John H. Land

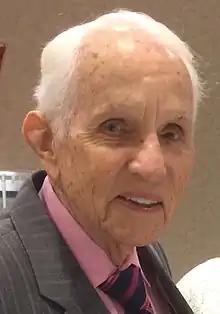
Land announcing his 2013 campaign for mayor

John Horting Land (November 5, 1920 – November 22, 2014) was Mayor of Apopka, Florida for a total of 61 years, from 1950 to 1968 and again from 1971 to 2014. He was the longest-serving mayor in the history of Florida and one of the longest-serving mayors in the United States. After having served continuously since 1971, Land was defeated in a bid for re-election by Joe Kilsheimer on April 8, 2014.